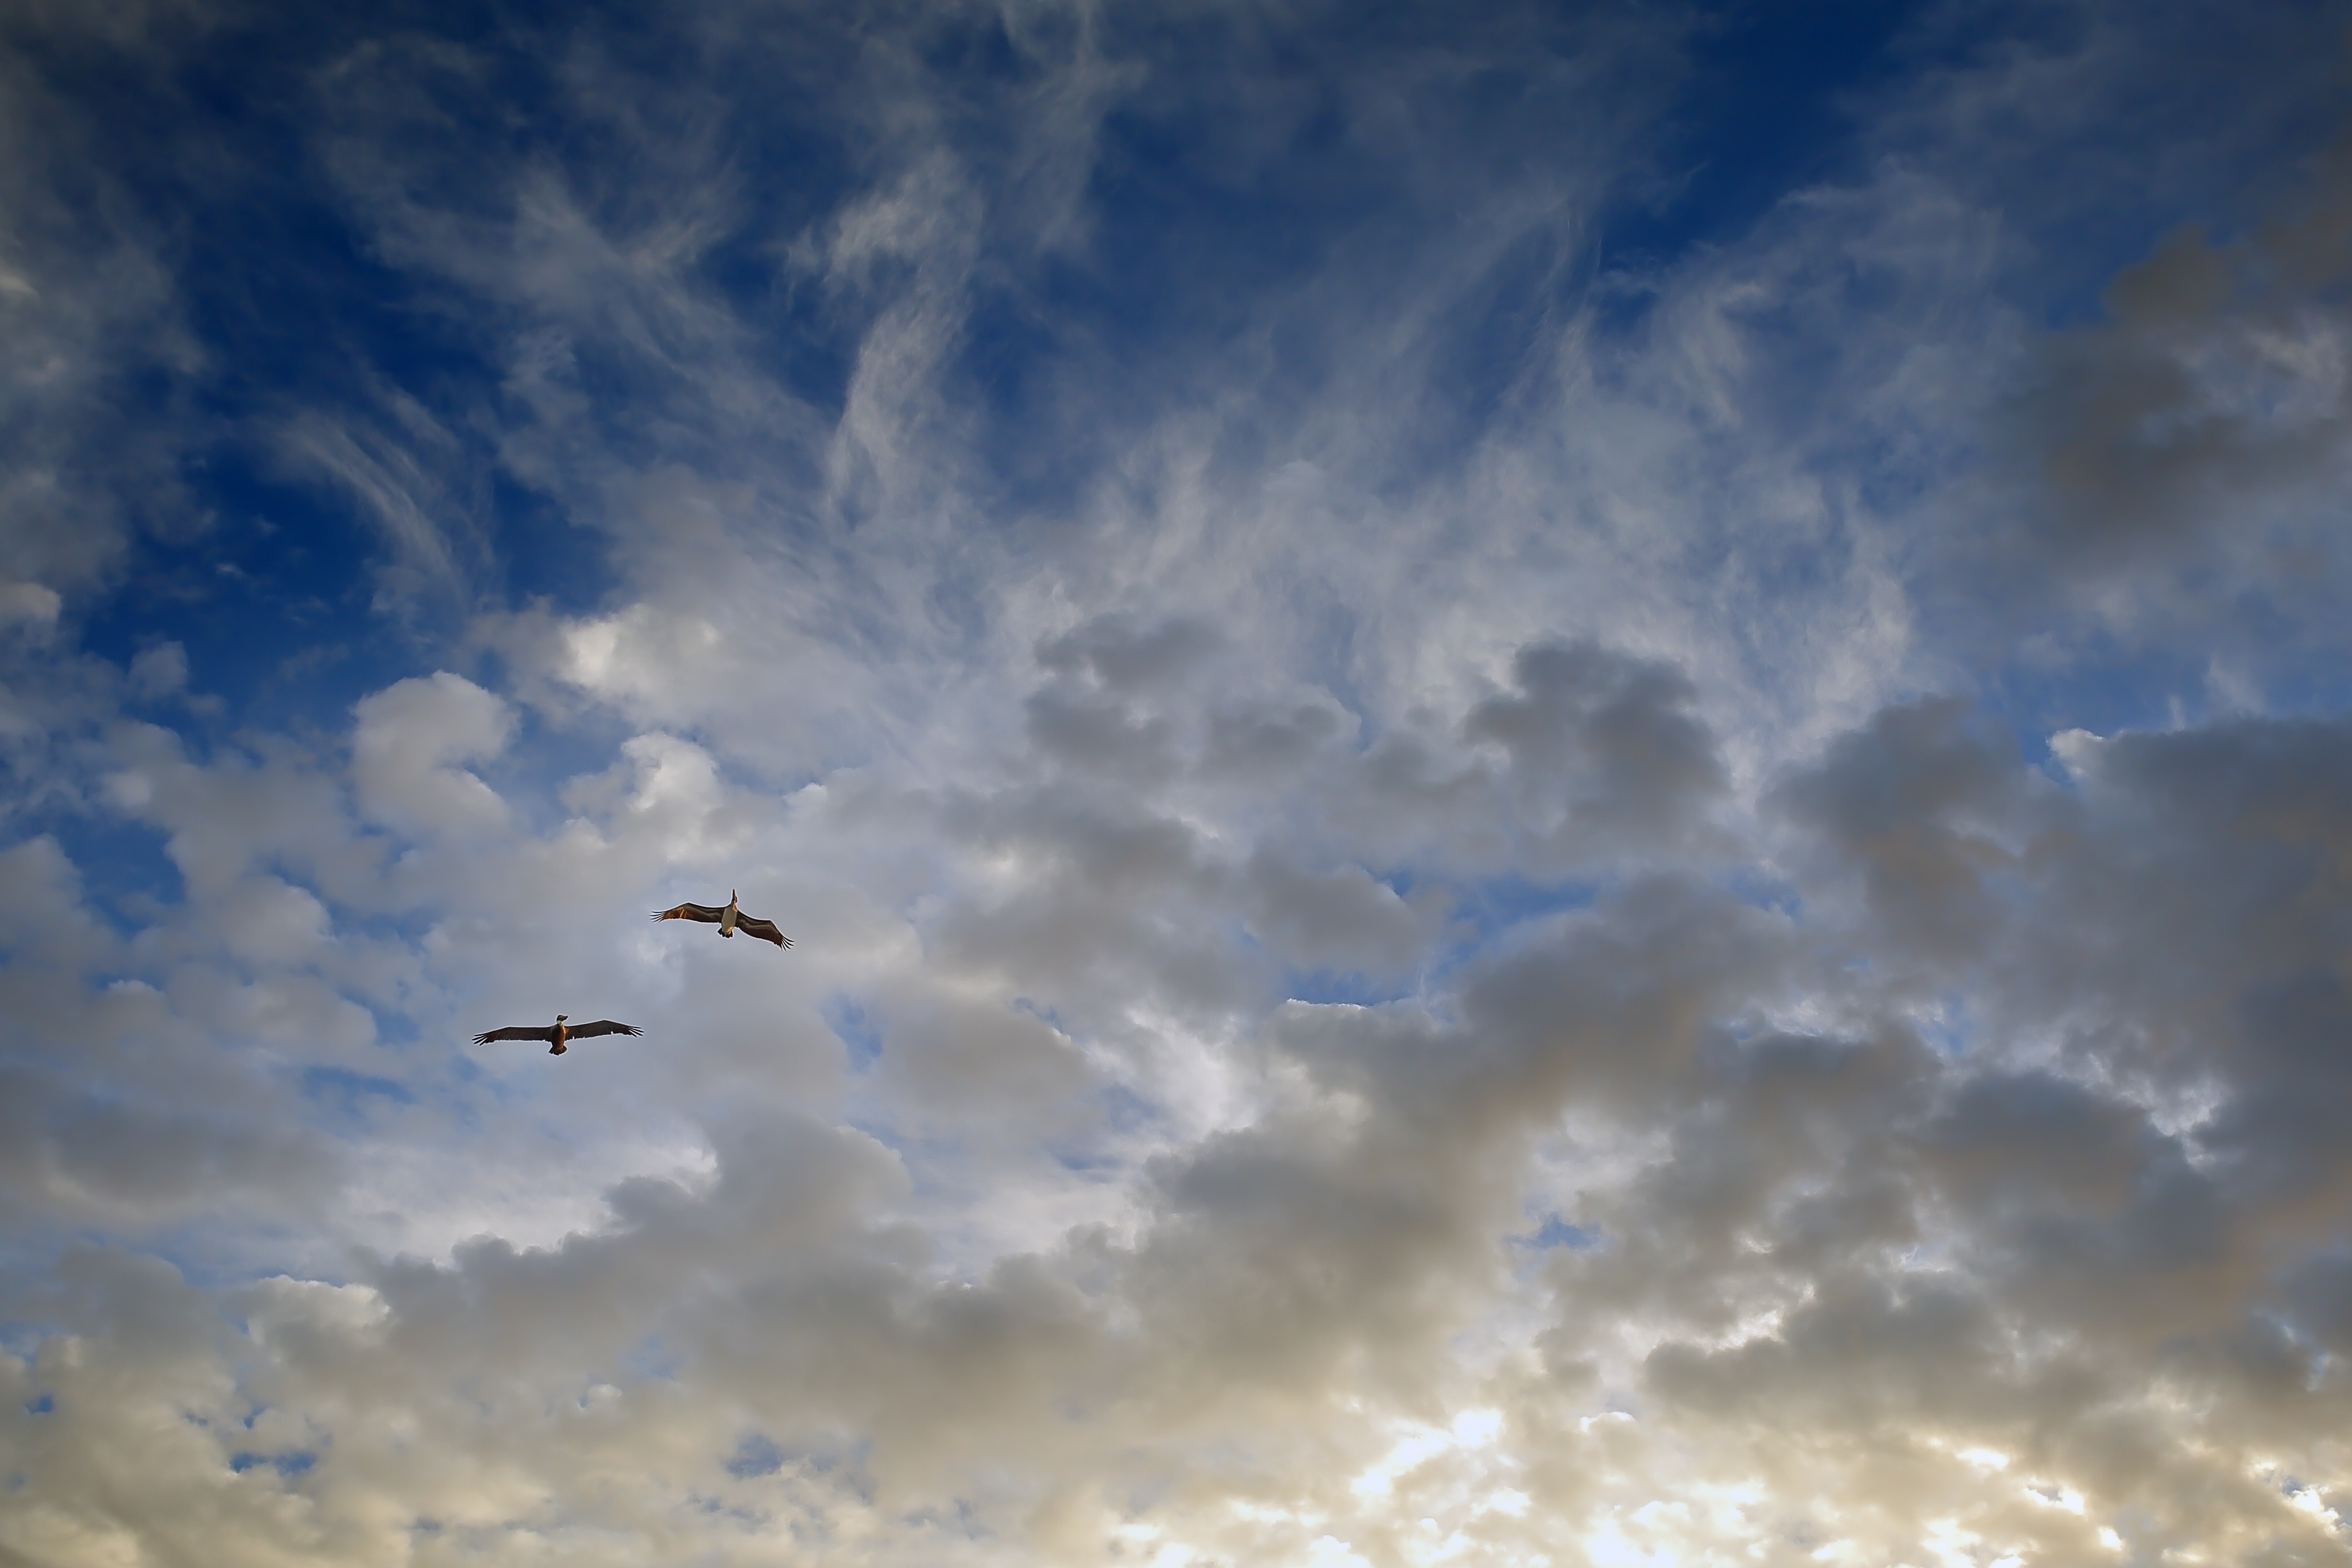
sea, horizon, cloud, sky, sunlight, atmosphere, flight, cumulus, partner, birds, pair, meteorological phenomenon, atmosphere of earth